Naratheinkha

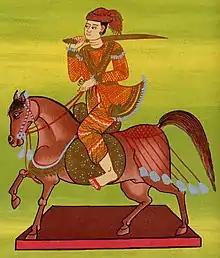
Commander Aung Zwa

Naratheinkha came to power in 1171 after his father was killed by the assassins sent by the king of Pateikkaya, an Indian kingdom in the west. At accession, he made his brother Narapati Sithu the heir apparent and commander in chief. This was a significant change because it was the first recorded instance in the history of the dynasty that the king had given up the command of the army. Even a weak king like Saw Lu never gave up the command. He assumed the regnal name "Śrī Tribhuvanāditya Pavaradhammarāja Dānapati" (ၐြီတြိဘုဝနာဒိတျပဝရဓမ္မရာဇဒါနပတိ).